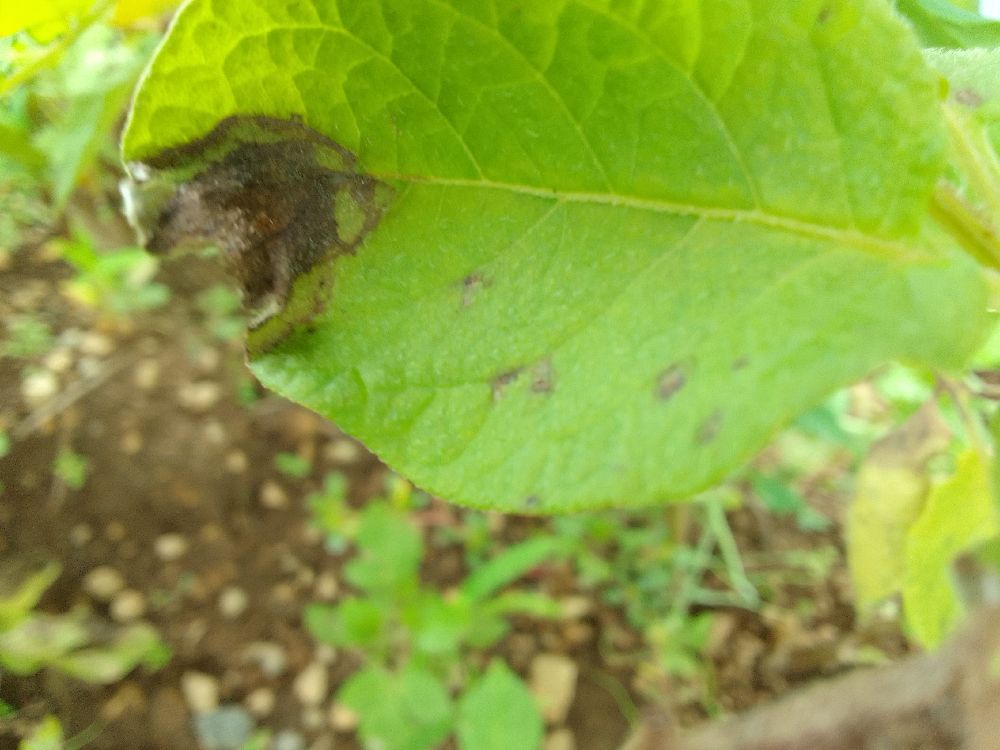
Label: Late blight